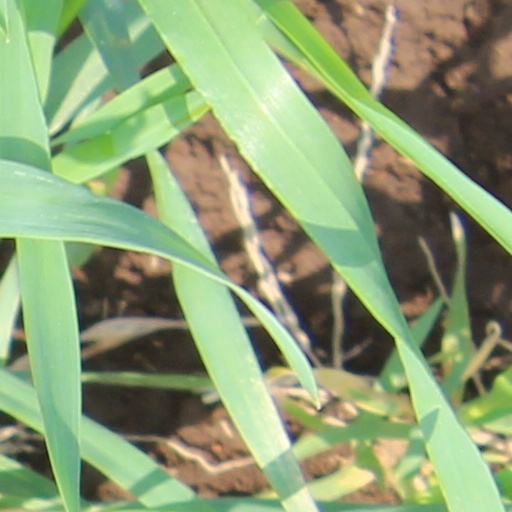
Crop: wheat